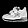
Label: Sneaker